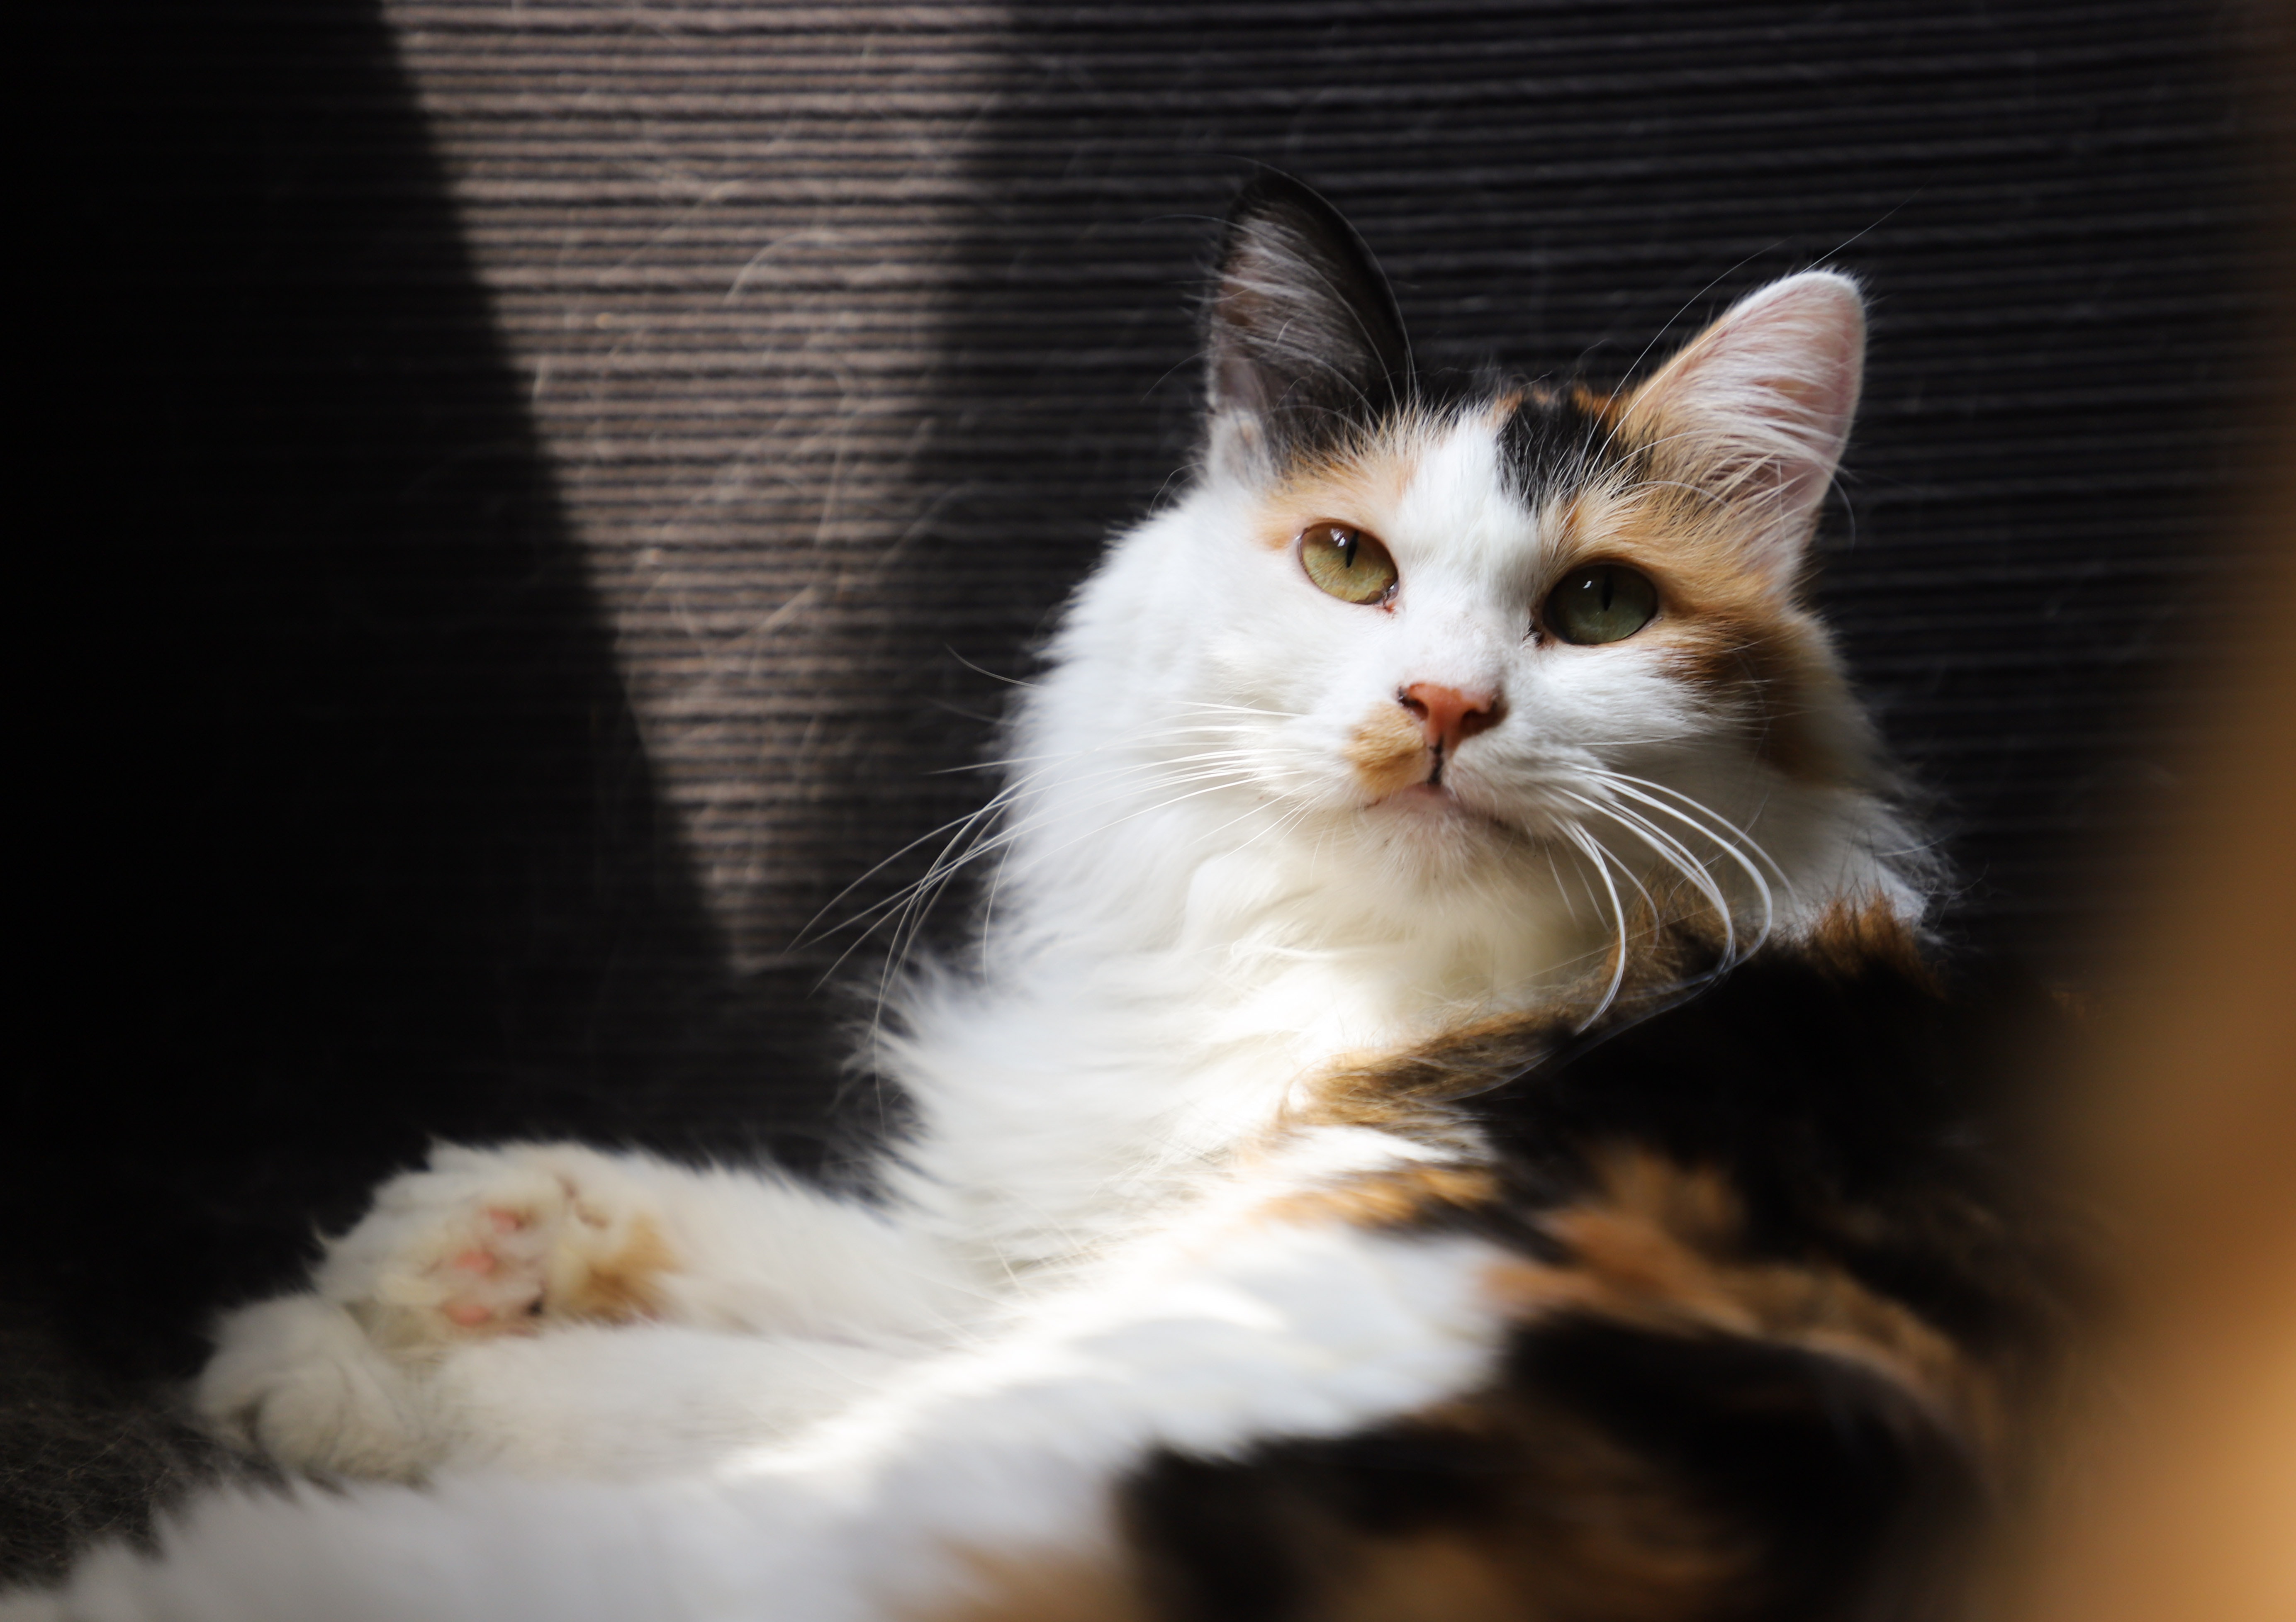
cat, mammal, vertebrate, small to medium sized cats, felidae, whiskers, carnivore, norwegian forest cat, kitten, fur, domestic long haired cat, ragamuffin, american wirehair, turkish van, american curl, black and white, turkish angora, maine coon, aegean cat, polydactyl cat